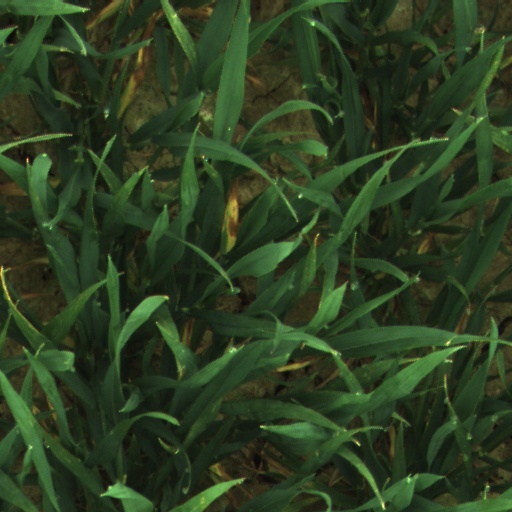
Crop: wheat